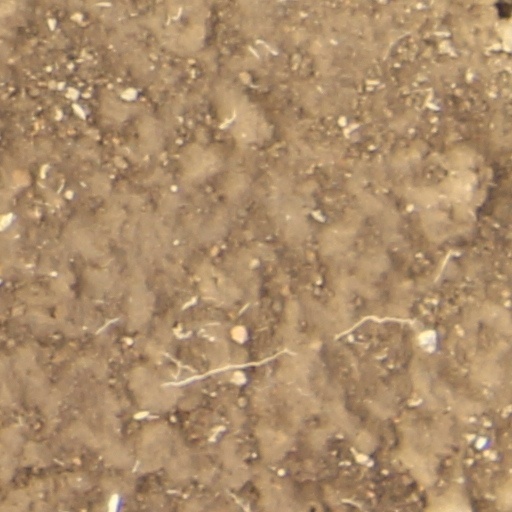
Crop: wheat